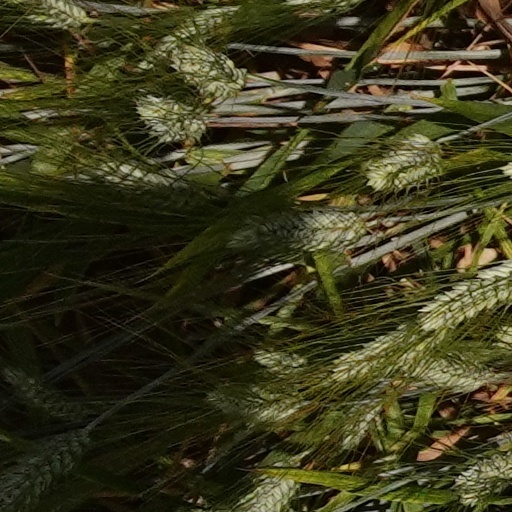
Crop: wheat